See Posey

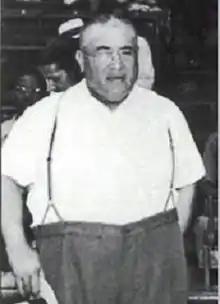

Seward Hayes "See" Posey (3 October 1887 – 25 August 1951) was a Negro league baseball executive. The older brother of Cum Posey, he worked as a business manager, traveling secretary, and booking agent for the Homestead Grays. After Rufus Jackson’s death, he took over control of the club. Posey was associated with the Grays and served actively through much of the period 1920–1951. Additionally, for a time, Posey was also a booking agent for Gus Greenlee’s Pittsburgh Crawfords.